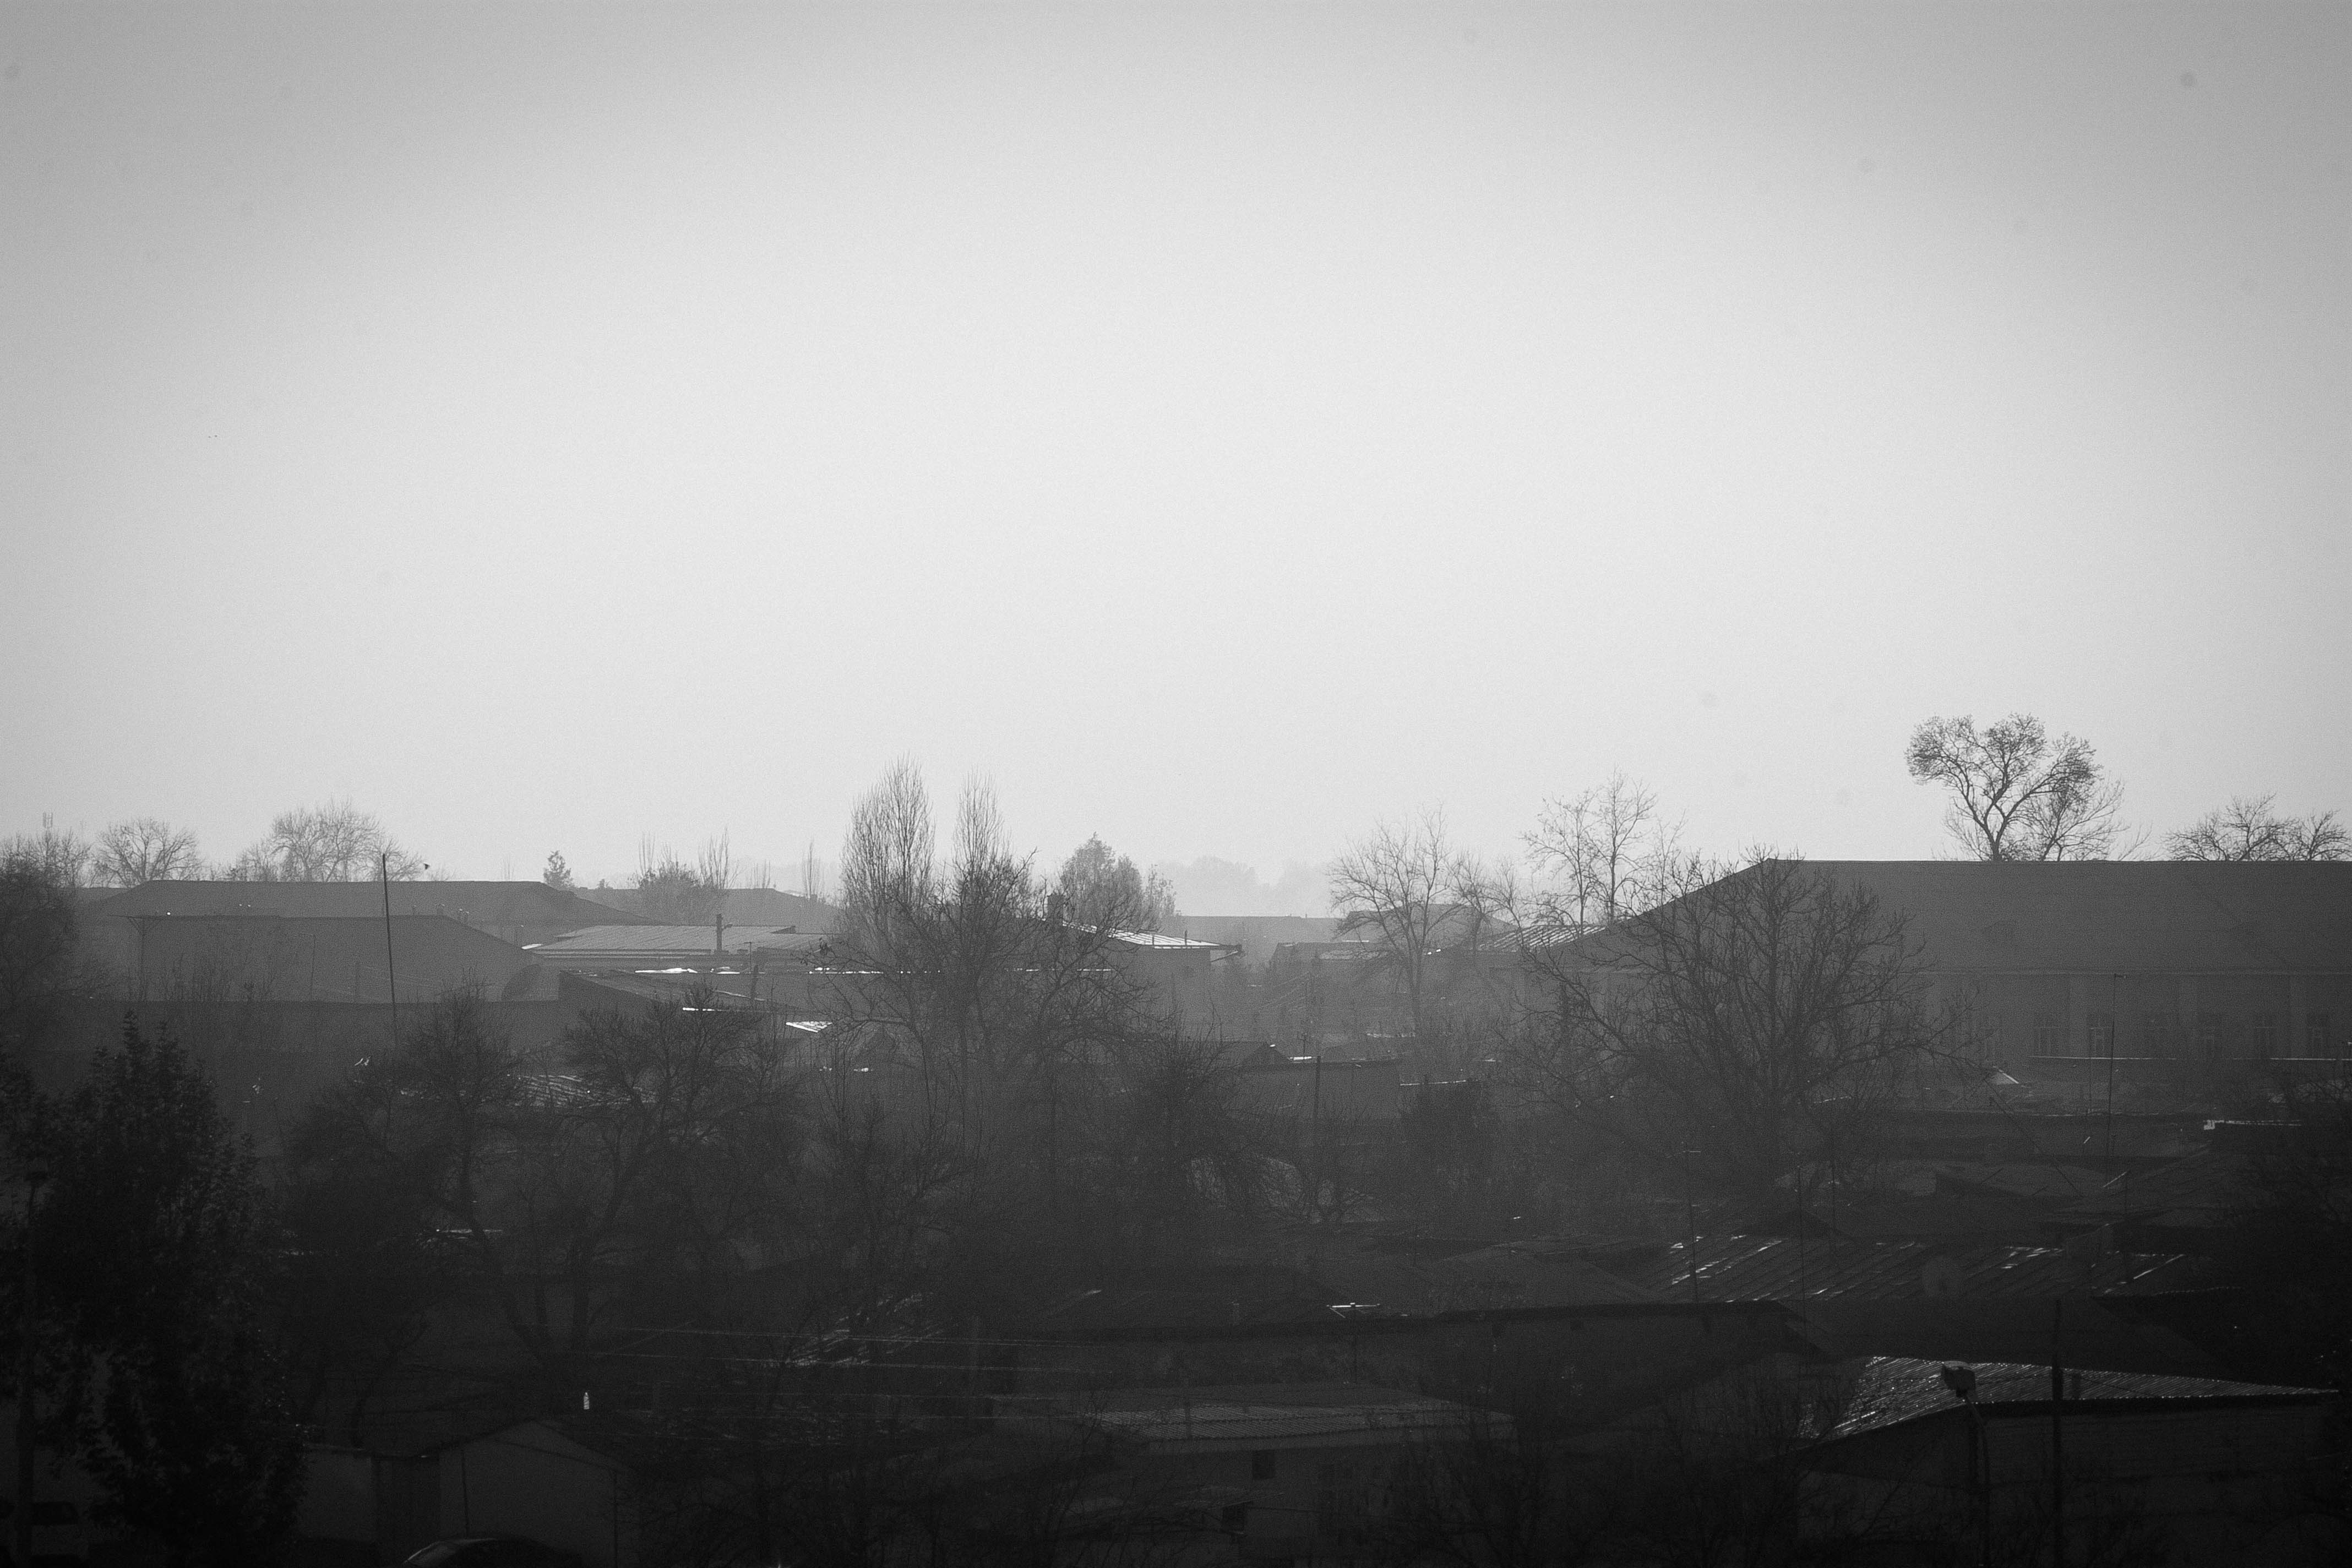
black and white, fog, mist, white, photography, morning, dawn, atmosphere, weather, haze, darkness, black, monochrome, shape, monochrome photography, atmospheric phenomenon, atmosphere of earth